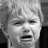
Emotion: sad